Ducati Sogno

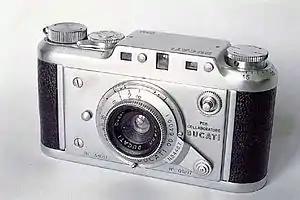
Ducati Sogno

The Ducati Sogno (""dream"") was a half-frame 35 mm rangefinder camera made by Ducati in the 1950s at its Milan factory. The Sogno has been called a "miniature Leica" referring to its size and build quality; it is considerably smaller than a Leica III.